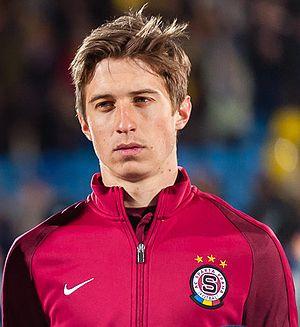
Michal Sáček, né le 19 septembre 1996 à Hustopeče en Tchéquie, est un footballeur tchèque qui évolue actuellement au poste de milieu de terrain au Sparta Prague.